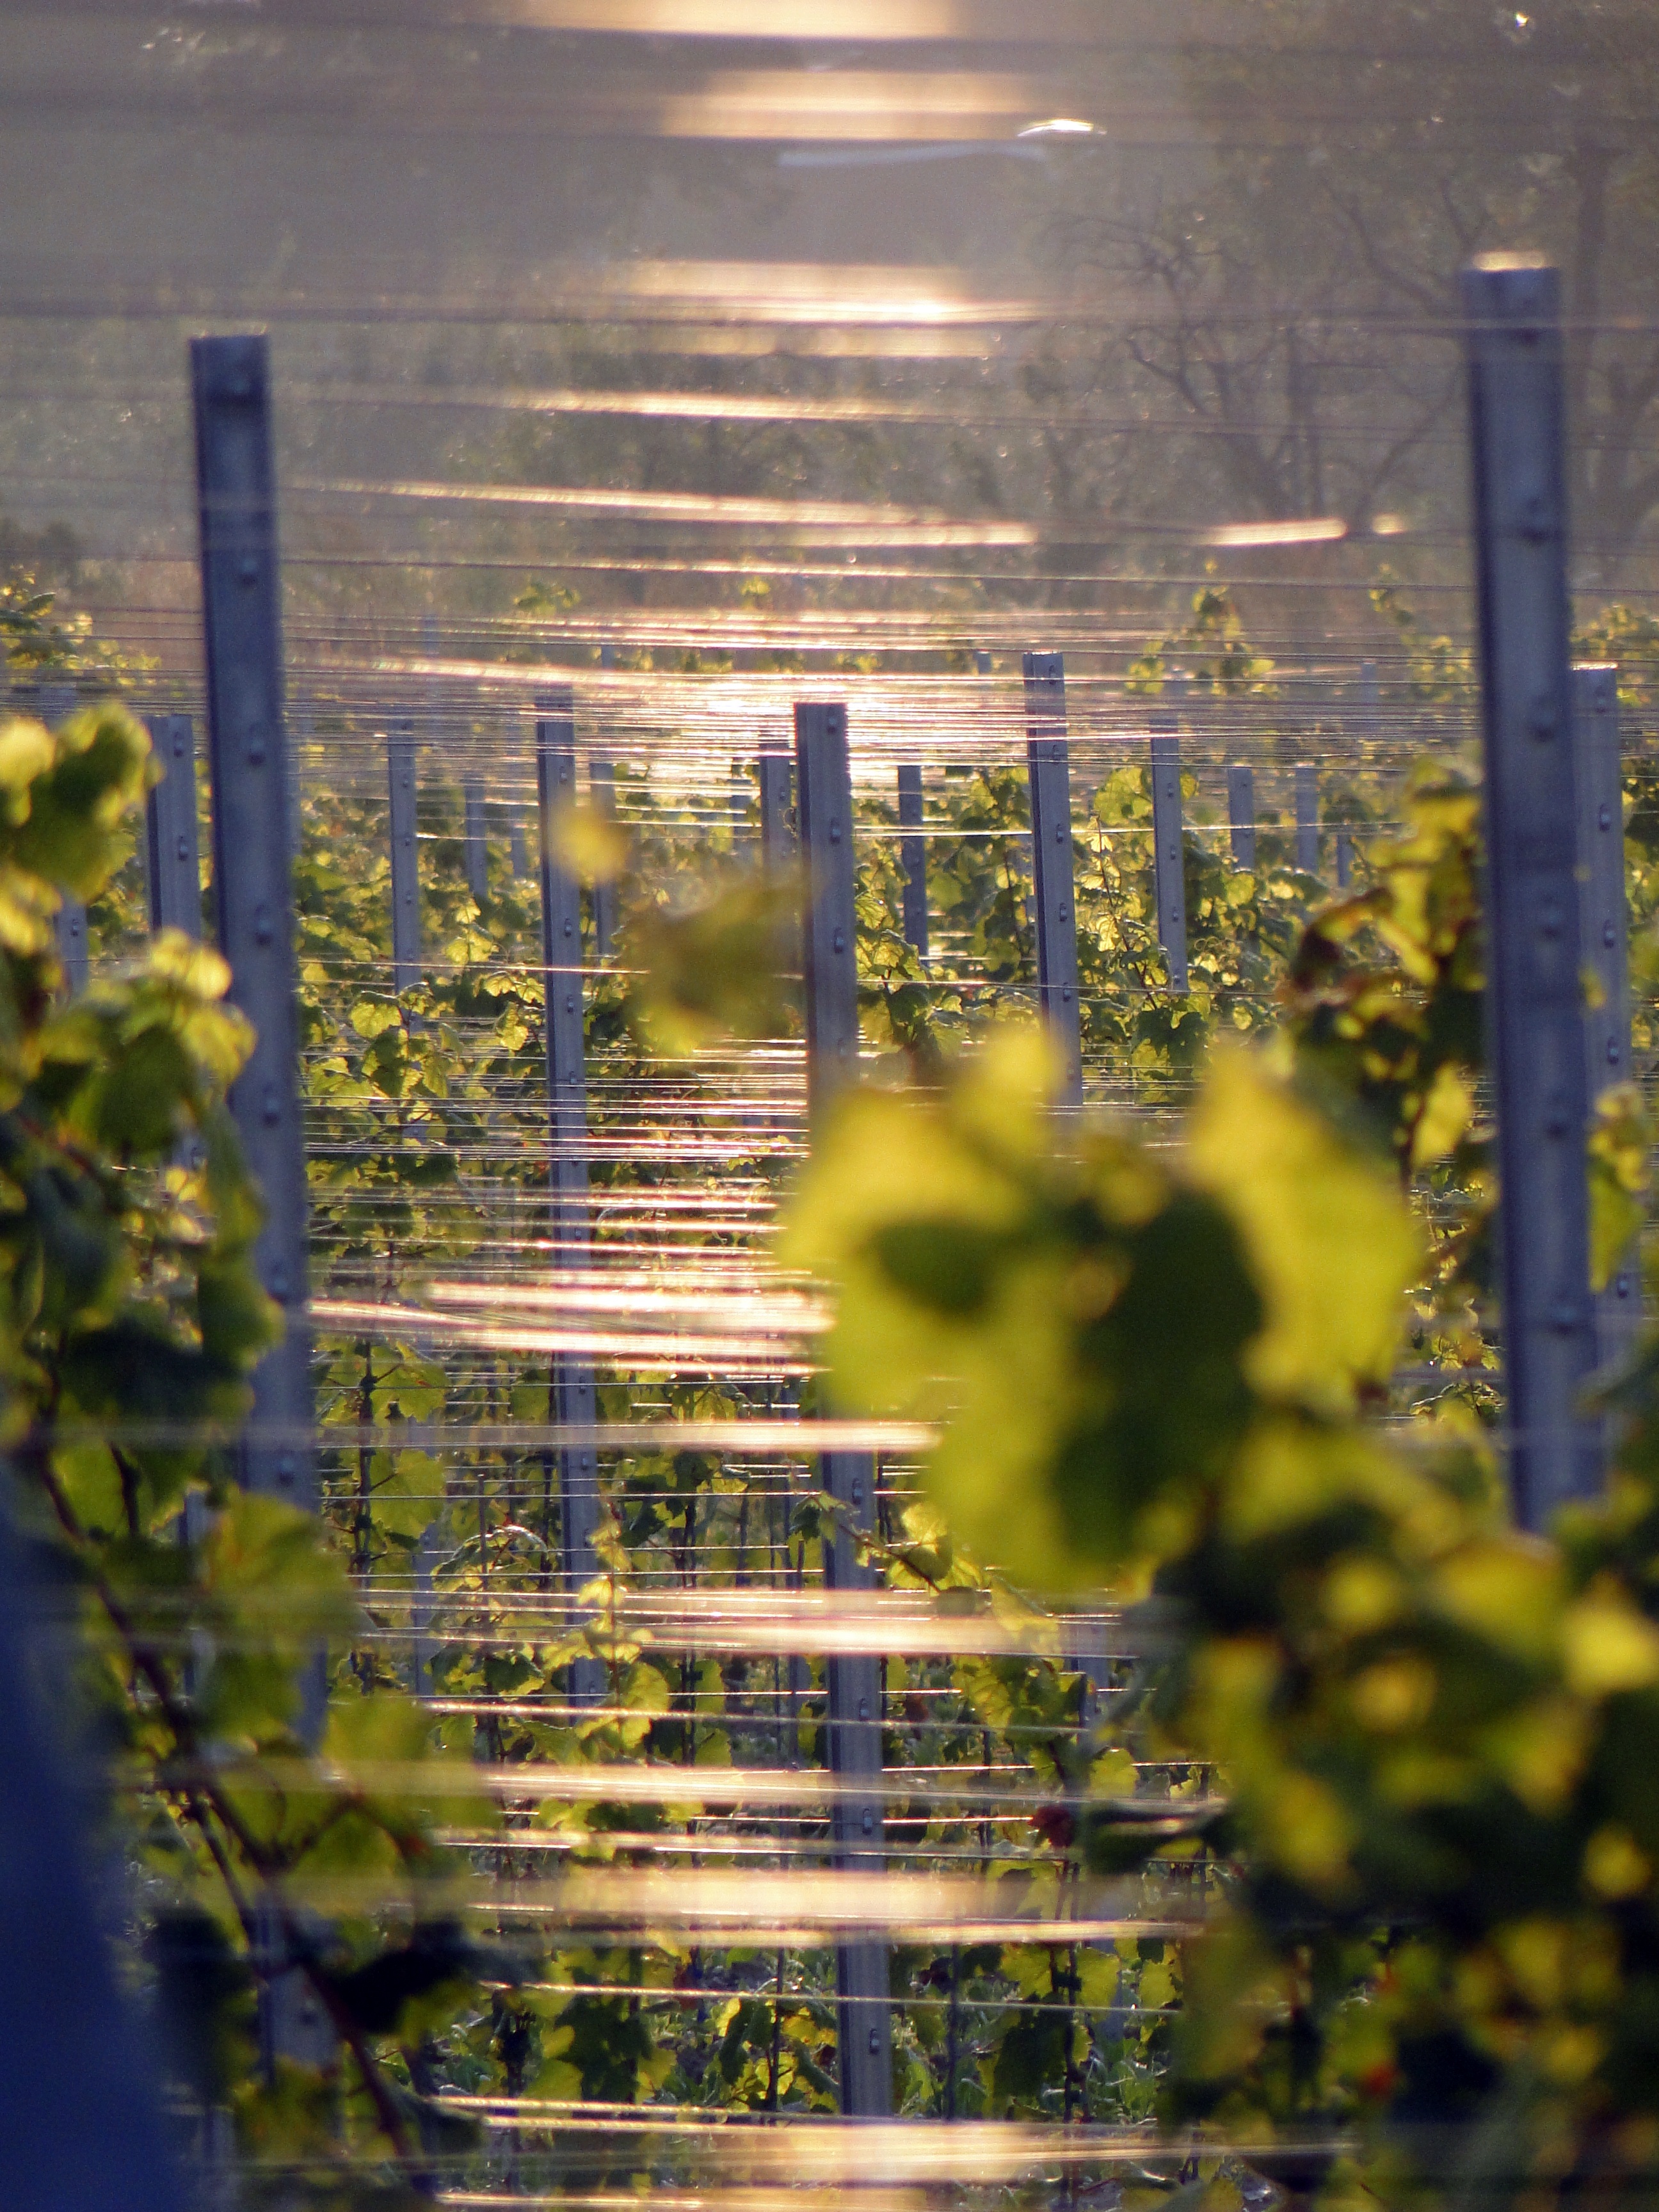
landscape, water, light, sun, vine, vineyard, wine, sunlight, morning, flower, cityscape, green, reflection, agriculture, vines, bright, grapes, mirroring, winegrowing, rebstock, vines stock, grapevine landscape, wine village, urban area